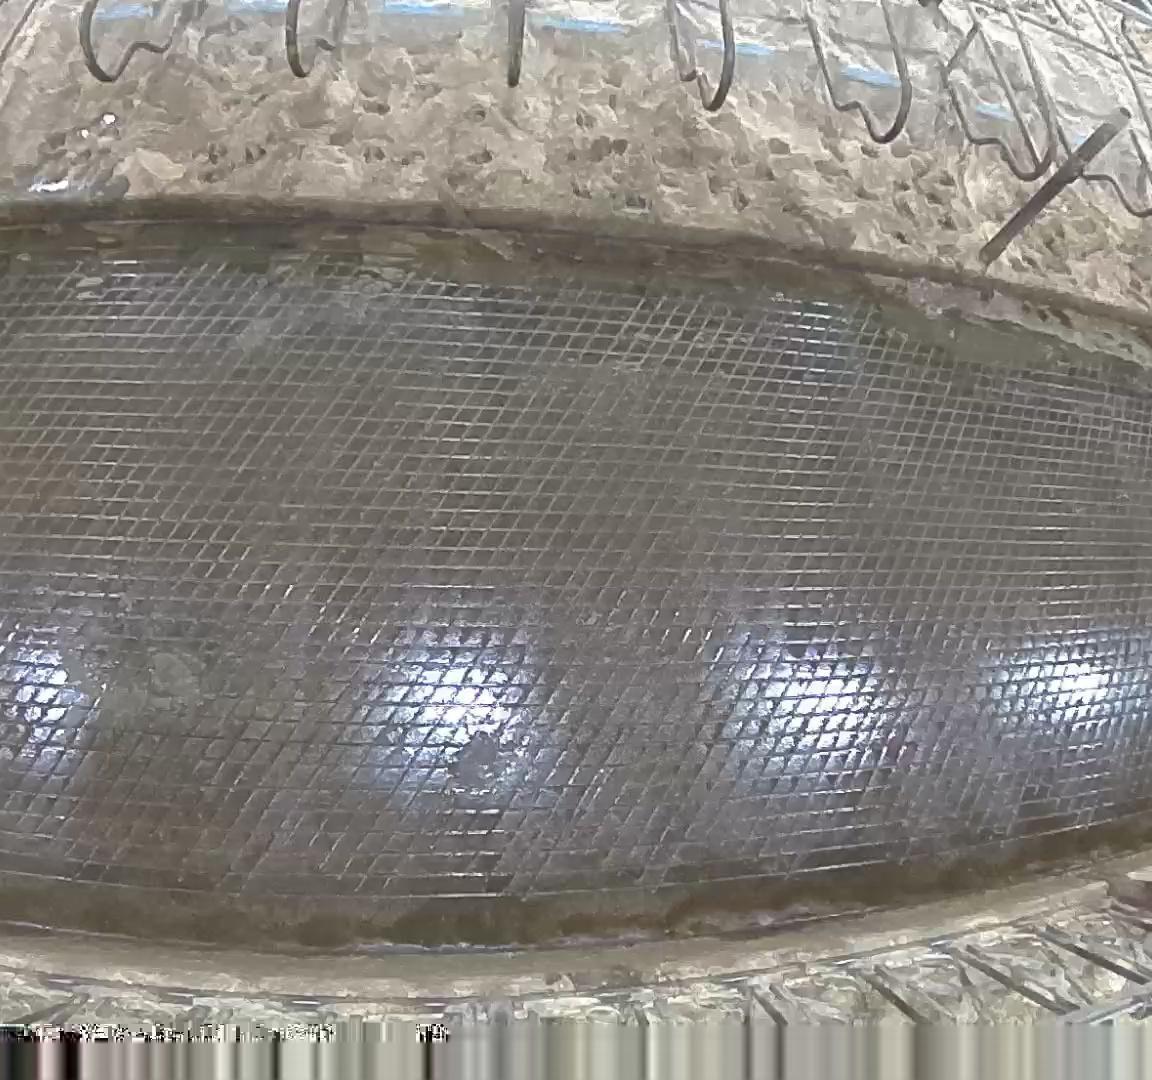
Number of cows: 0